Southwest Inn fire

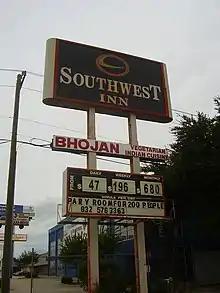
The hotel's sign

The Southwest Inn was located in the Greater Sharpstown district of Southwest Houston, along a portion of Interstate 69 "Southwest Freeway". The hotel was previously called the Roadrunner Inn. It was owned by Criterium Systems, Incorporated, a company in California. An Indian resurant called "Bhojan" was attached to the hotel. The restaurant described itself as a Gujarati-style thali vegetarian restaurant. The hotel could hold up to 100 guests. Some people used the hotel as a rooming house and stayed there for months at a time.